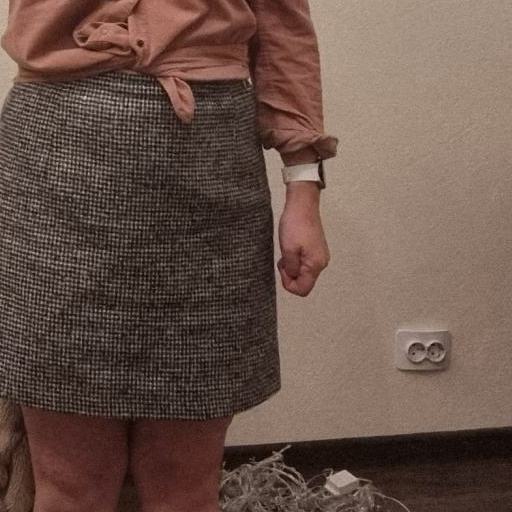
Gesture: no_gesture